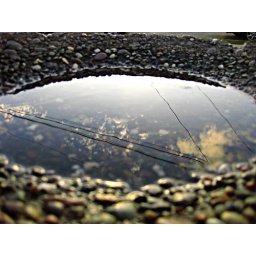
Reflection of the sky in a bird bath.